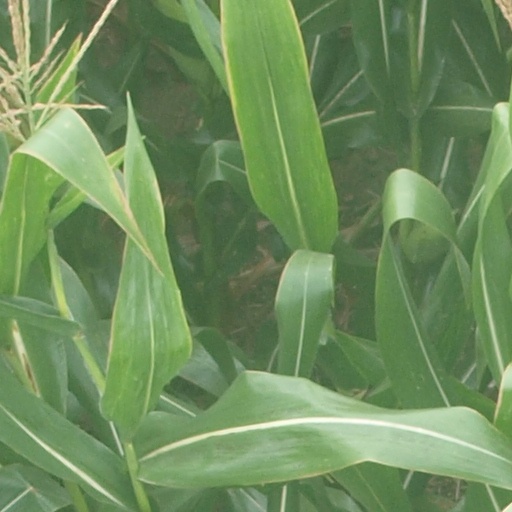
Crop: maize; corn